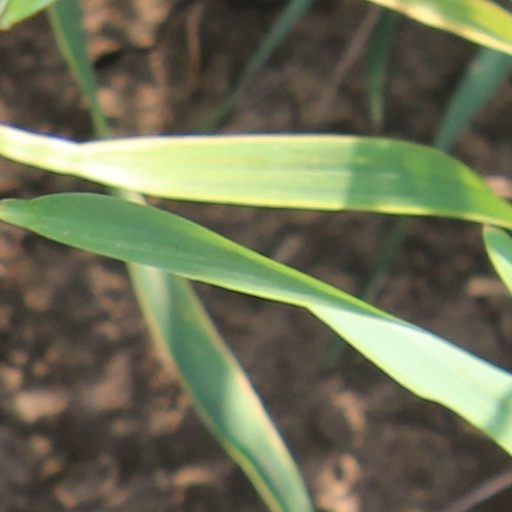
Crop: wheat